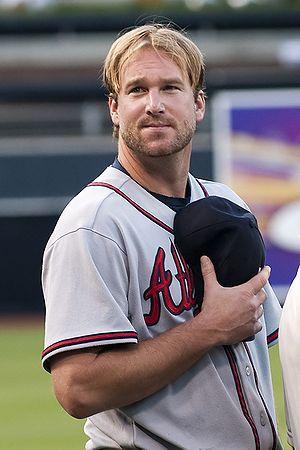
Derek Christopher Lowe est un lanceur droitier de baseball qui joue dans les Ligues majeures de 1997 à 2013.